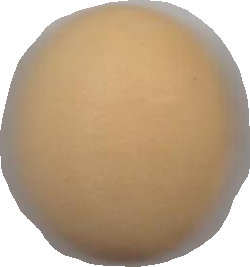
Variety: Dega